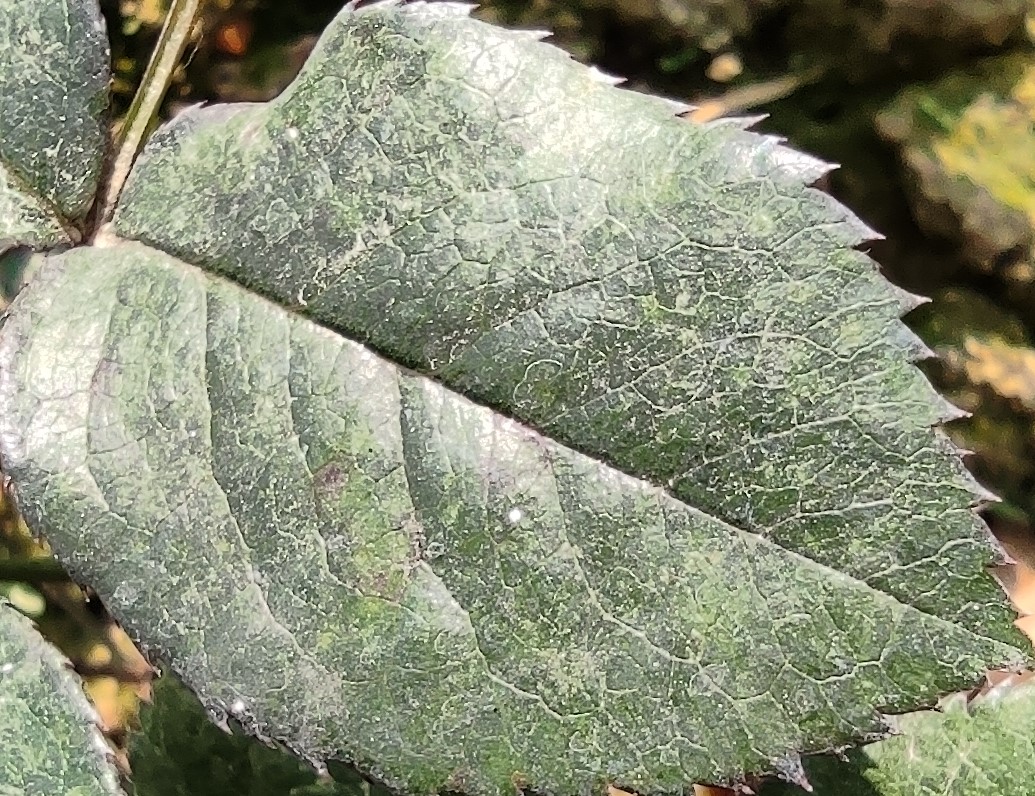
Label: Fresh Leaf